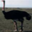
Label: bird